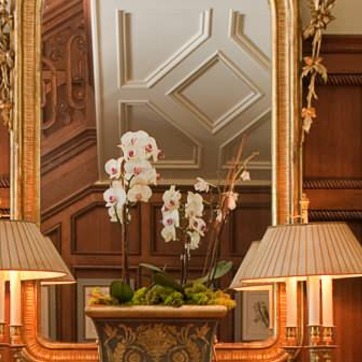
Material: mirror